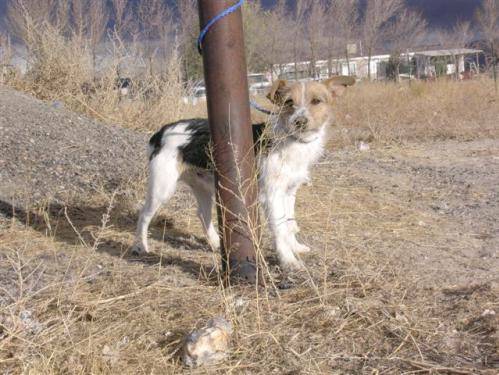
Label: dog